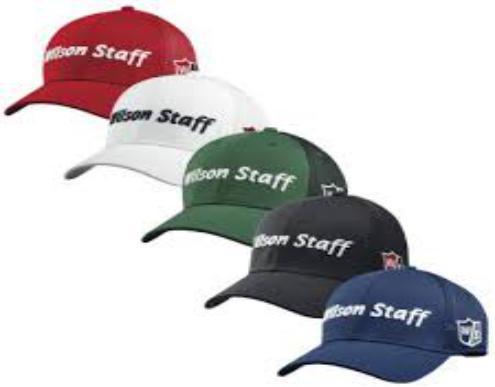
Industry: Sports